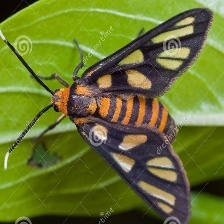
Species: GARDEN TIGER MOTH